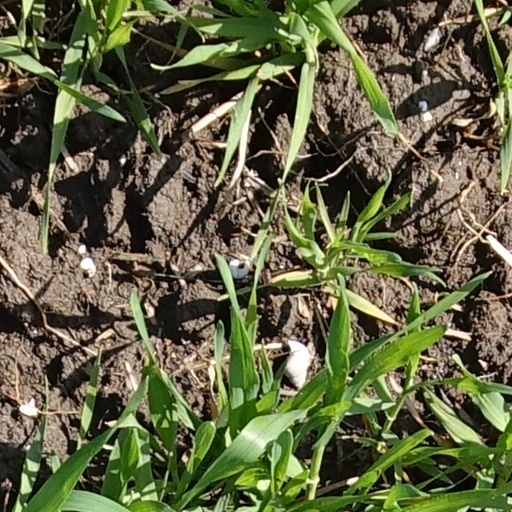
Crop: wheat